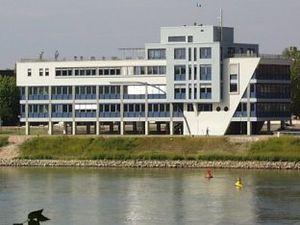
L'Institut pour l'Extrême-Orient est une filière de l'université de Ludwigshafen et a pour spécialité l'économie de la Corée, Japon et de la Chine.